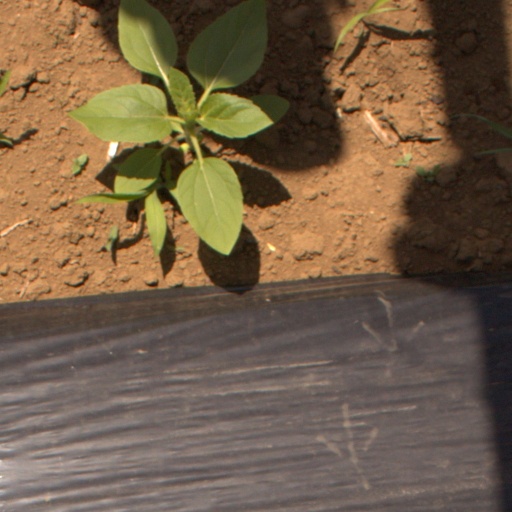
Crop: Jerusalem artichoke